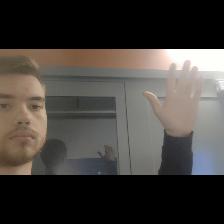
Label: Human